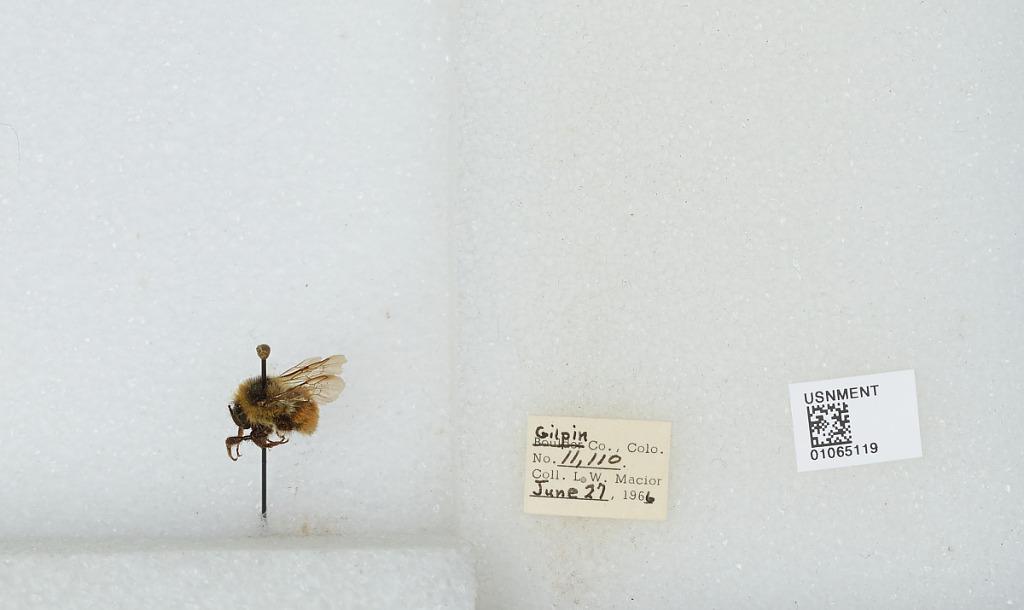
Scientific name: Bombus (Pyrobombus) bifarius Cresson
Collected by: L. Macior
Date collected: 1966-6-27
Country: United States
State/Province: Colorado
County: Gilpin
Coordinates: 39.86, -105.52